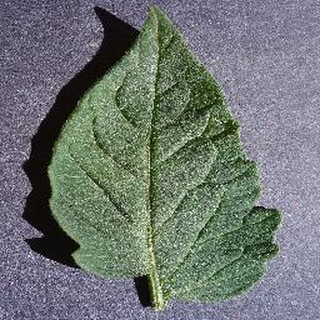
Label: healthy_tomato